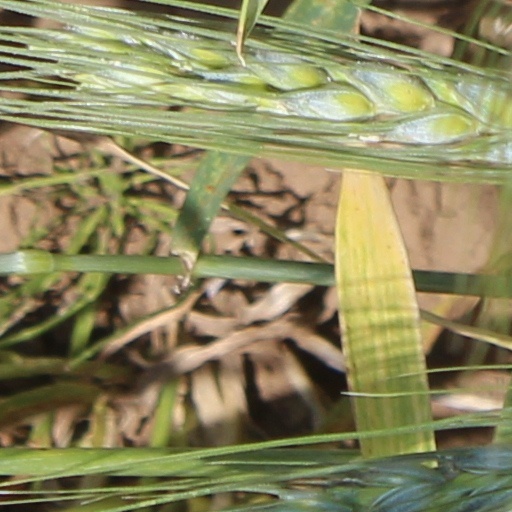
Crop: wheat